Nanban trade

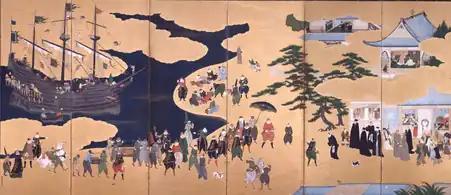
"Nanban" ships arriving for trade in Japan. 16th-century six-fold "byōbu" (lacquer and gilded screen), by Kanō Naizen

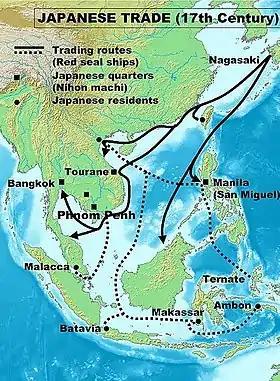

The Japanese were introduced to several new technologies and cultural practices (so were the Europeans to Japanese, see Japonisme), whether in the military area (the arquebus, cannon, European-style cuirasses, European ships such as galleons), religion (Christianity), decorative art, language (integration to Japanese of a Western vocabulary) and culinary: the Portuguese introduced the tempura and European-style confectionery, creating , "southern barbarian confectionery", with confectioneries like "castella", "konpeitō", "aruheitō", "karumera", "keiran sōmen", "bōro" and "bisukauto". Other traded goods brought by Europeans to Japan were clocks, soap, tobacco, among other products.